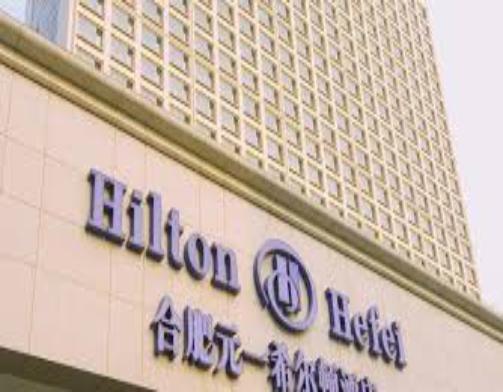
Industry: Others